E (novel)

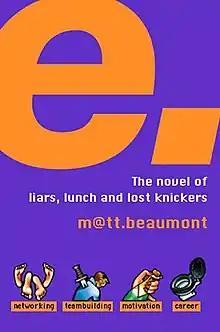
First edition

e (originally subtitled "The Novel of Liars, Lunch and Lost Knickers") is a comic novel by Matt Beaumont first published in 2000. Written in the epistolary tradition, it consists entirely of e-mails written between the employees of an advertising agency and some of their business partners. Thus, the novel is a multiple-perspective narrative where events are seen through the eyes of various people working for the agency, from temp to CEO. "e" centres on corporate business structures, leadership, creativity, headhunting for and firing people to keep up appearances, work efficiency, business ethics, and all kinds of human weaknesses which stall progress by having employees waste their time and energy on unimportant things and which eventually prevent success.